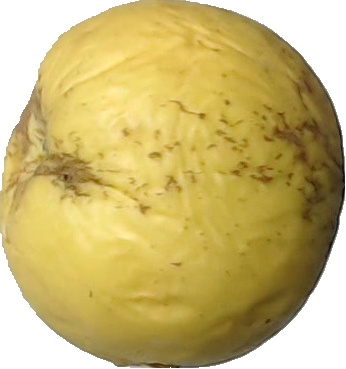
Label: apple_golden_1